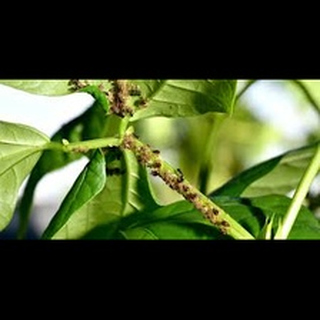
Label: wheat_aphid